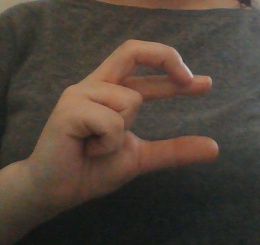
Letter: thal